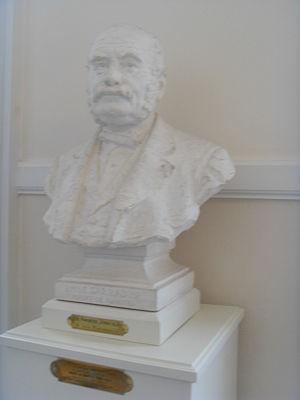
Buste Paul-Émile Sarradin
Paul-Émile Sarradin, né le 15 octobre 1825 à Nantes et mort le 1ᵉʳ novembre 1909 dans la même ville, est un industriel et un homme politique français, maire de Nantes de 1899 à 1908, issu d'une famille de parfumeurs installée à Nantes depuis 1781.